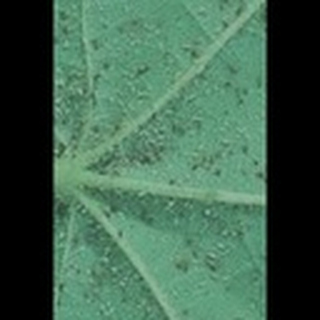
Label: cotton_aphids